Jason Varitek

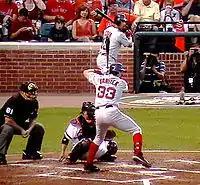
Varitek at bat in 2008

In 2007, Varitek and the Red Sox returned to the World Series, winning for the second time in four years. During the season, Varitek recorded his 1,000th career hit. On May 19, 2008, he caught Jon Lester's no-hitter, giving him a Major League record of having caught four no-hitters in a career.